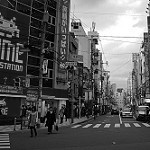
Label: B & W